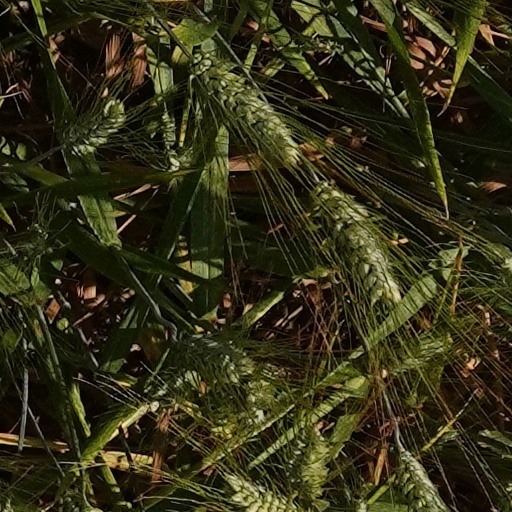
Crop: wheat